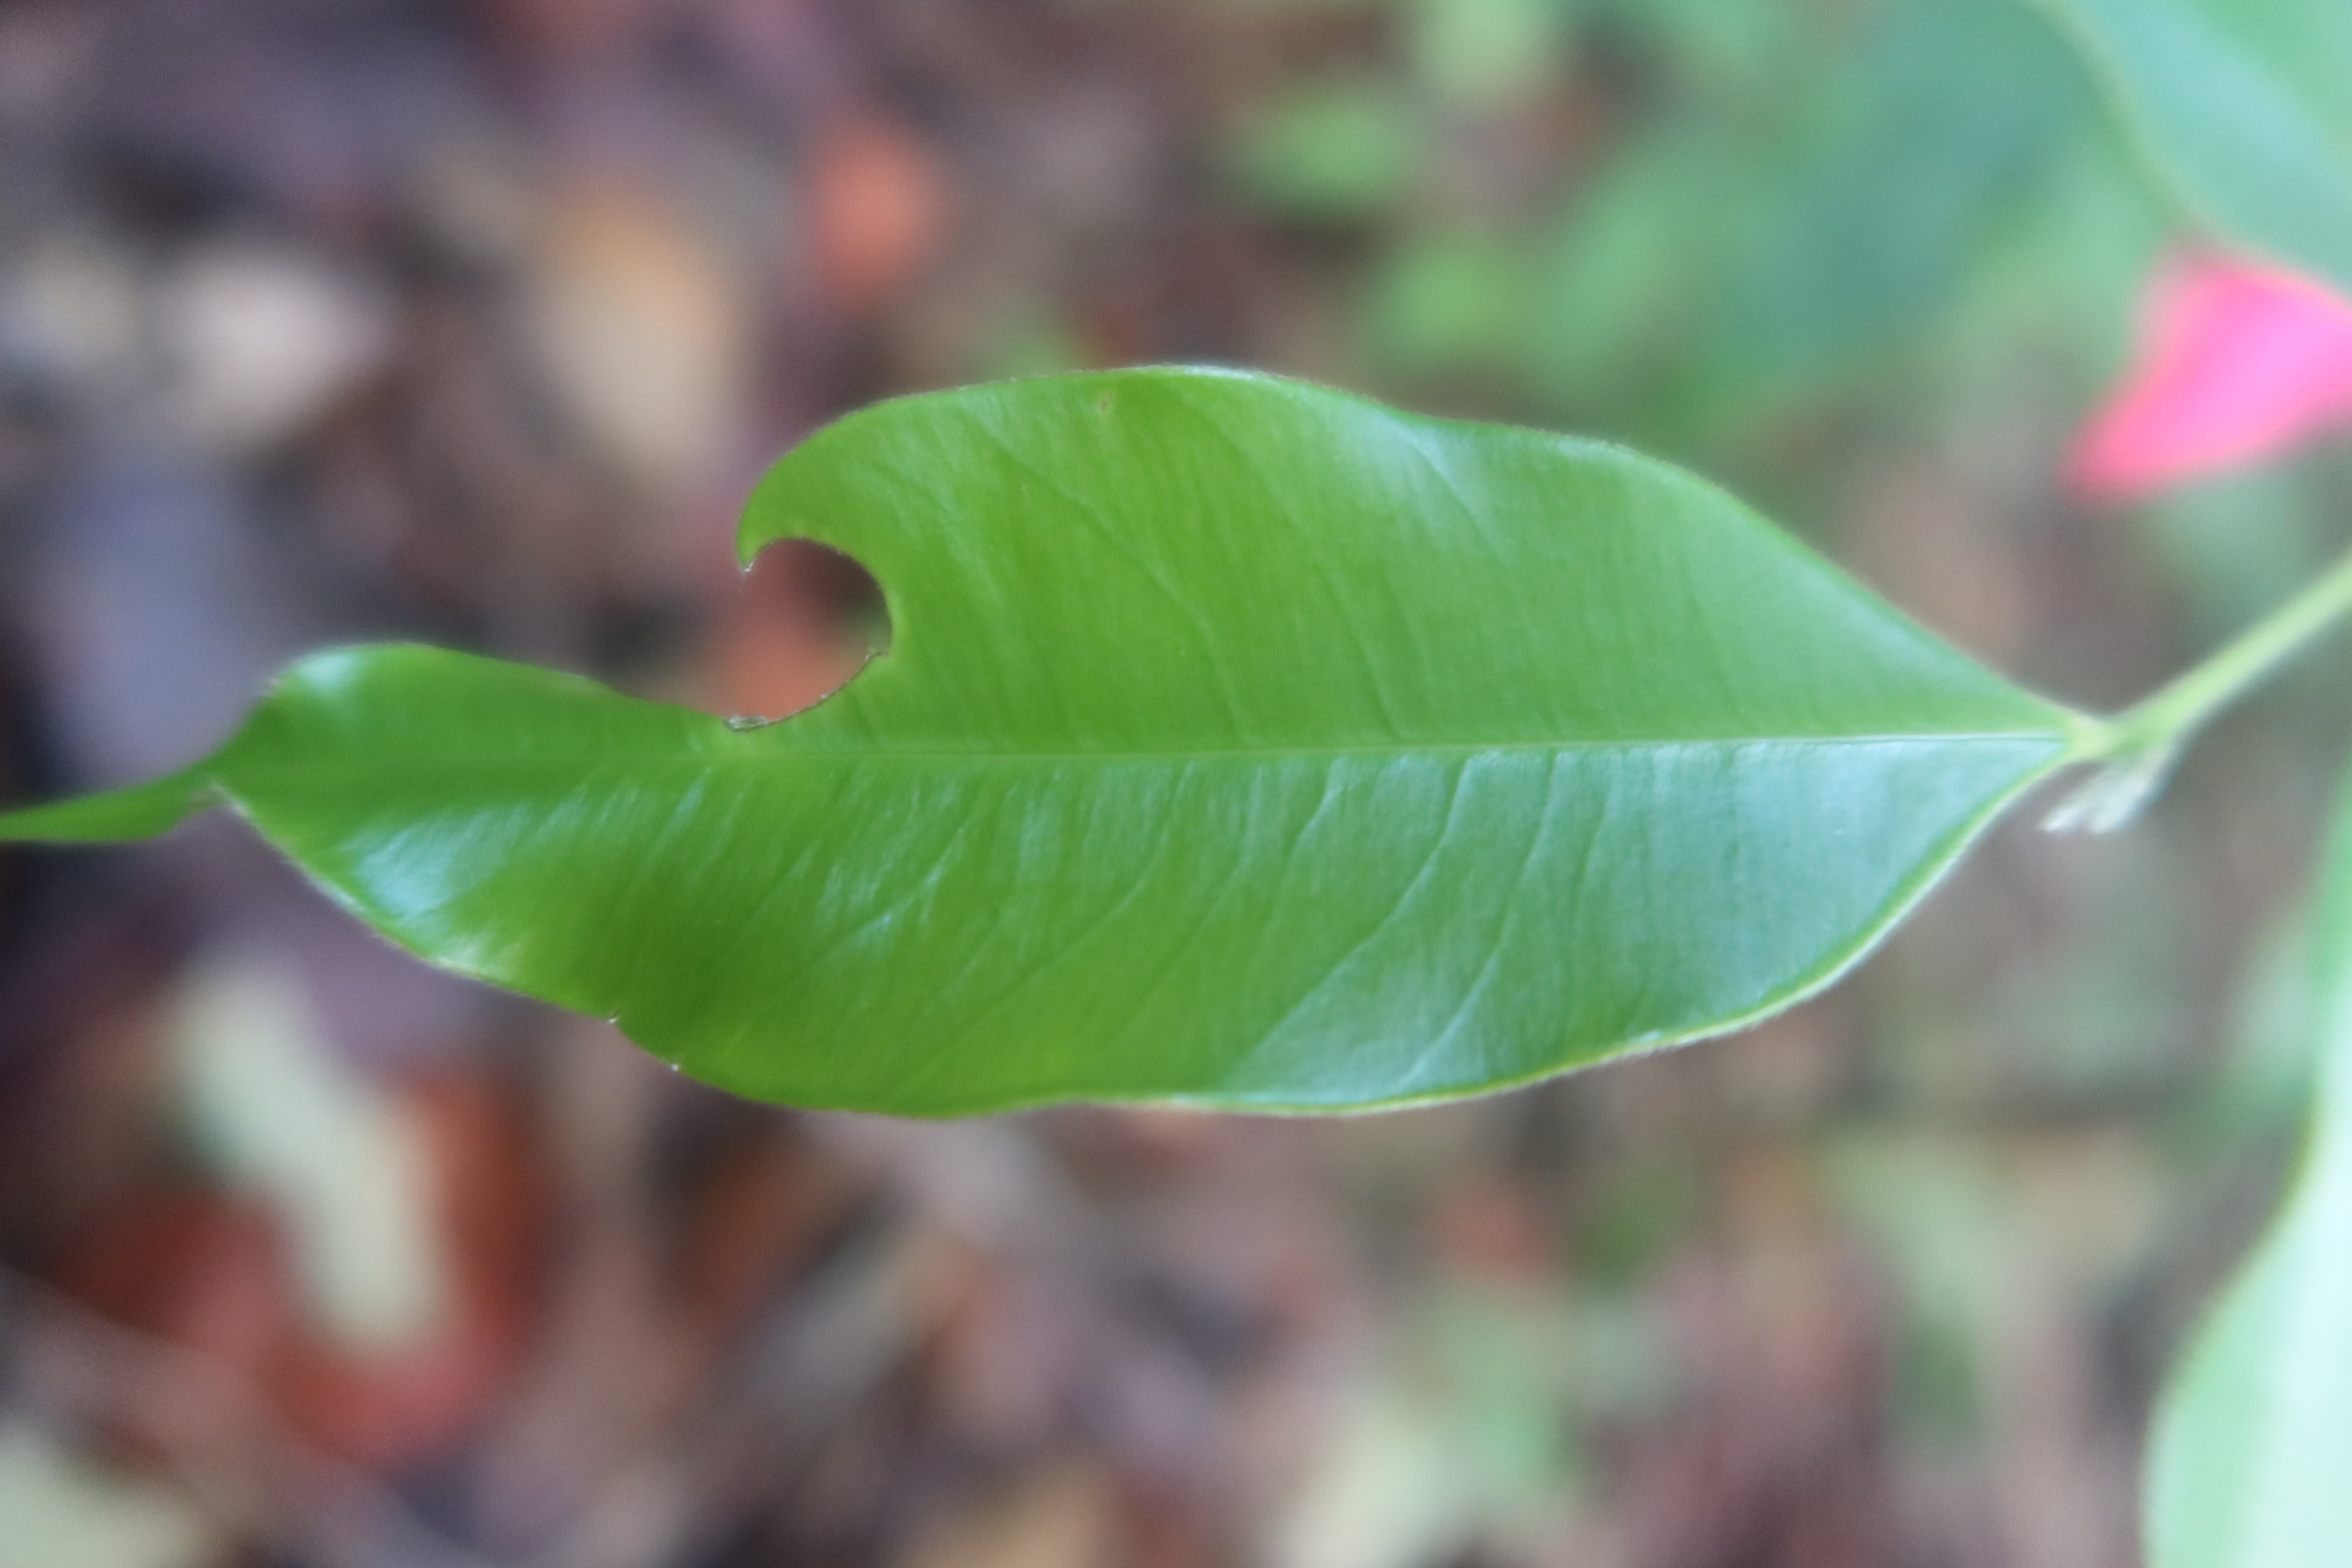
Label: Mosaic Viruses